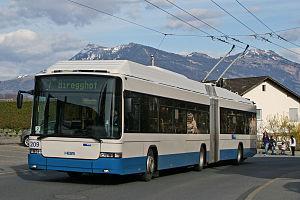
Carrosserie Hess AG est un constructeur Suisse d'autobus, de trolleybus, de bus à motorisation hybride ainsi que d'équipements spécialisés de transformation pour véhicules utilitaires et légers, fondé en 1882 par Heinrich Hess lorsqu'il a créé un atelier de charronnerie et une forge. Cette entreprise est restée entre les mains de la famille durant 5 générations avant de devenir une Société Anonyme en 1948. Hess fabriquait autrefois également des carrosseries automobiles et équipe l'Armée suisse en véhicules utilitaires depuis des décennies. La navette COBUS développée par Hess est utilisée dans la plupart des aéroports au monde.
Le Swisstrolley est une famille de trolleybus articulés à plancher bas de l'entreprise suisse Carrosserie Hess. Ils sont construits depuis 1989. On en distingue aujourd'hui quatre générations.
Les trolleybus de Lucerne font partie du réseau de transports en commun de l'agglomération de Lucerne, en Suisse. Mis en service en 1941, le réseau de trolleybus a graduellement remplacé l'ancien tramway de Lucerne.